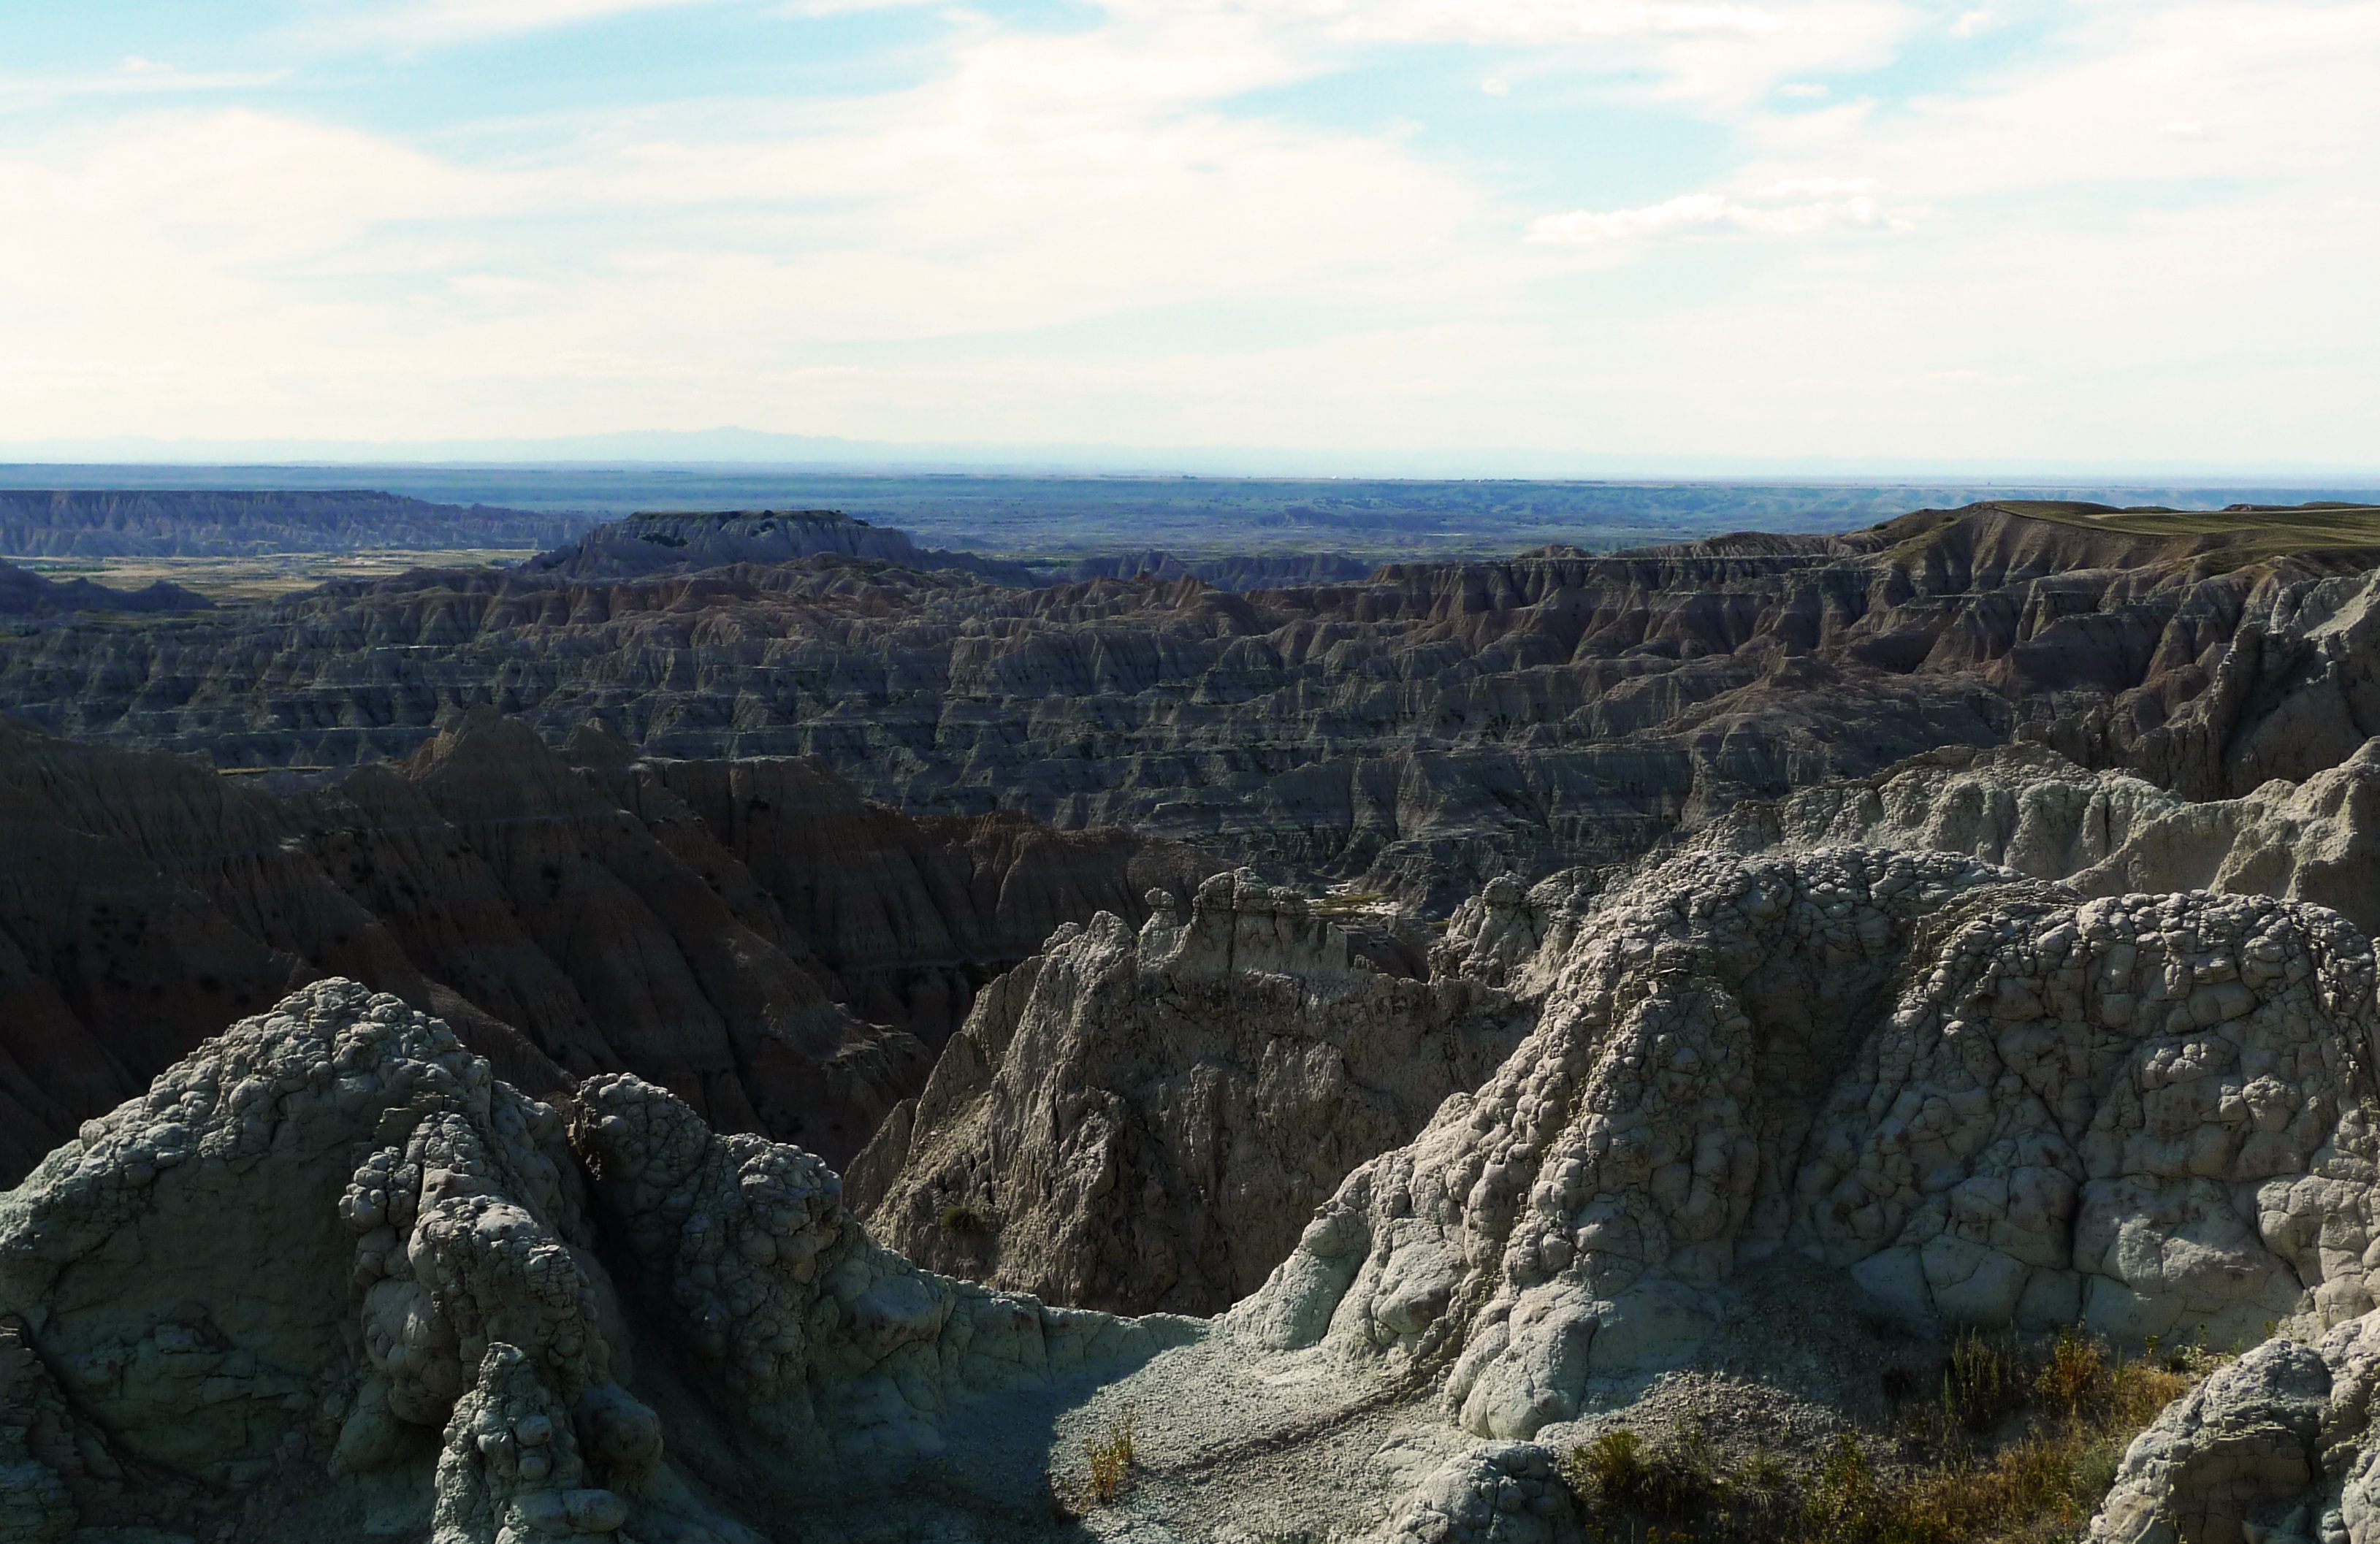
landscape, rock, wilderness, mountain, sky, formation, cliff, scenic, canyon, terrain, national park, ridge, geology, badlands, plateau, landform, geographical feature